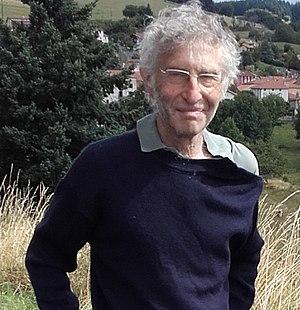
Jean-Pierre Wintenberger, juillet 2017
Jean-Pierre Wintenberger, né en 1954 à Neuilly-sur-Seine, mort le 23 janvier 2019, est un mathématicien français qui travaille en géométrie algébrique arithmétique et en théorie des nombres. Il est professeur de mathématiques à l'université de Strasbourg et membre de l'Institut universitaire de France.